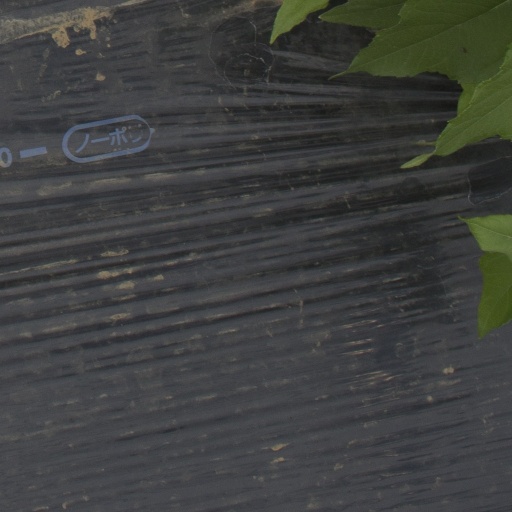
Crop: Jerusalem artichoke